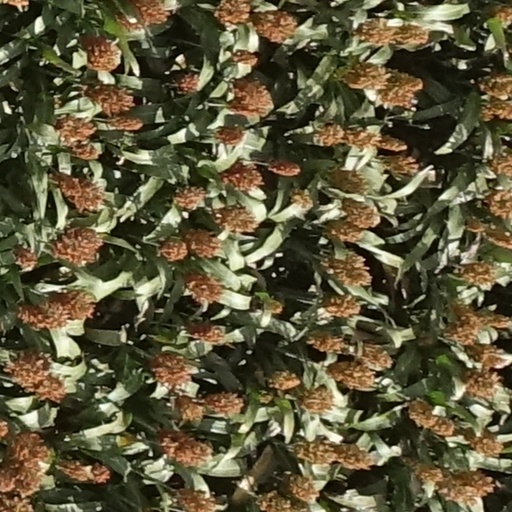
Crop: sorghum